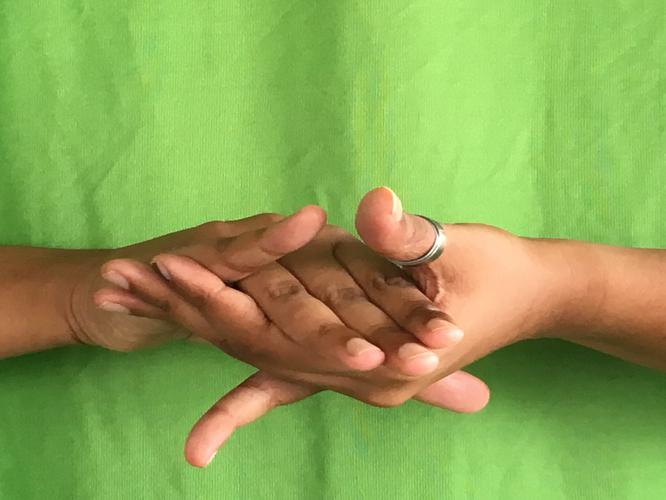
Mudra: Kurma
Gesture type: double_hand